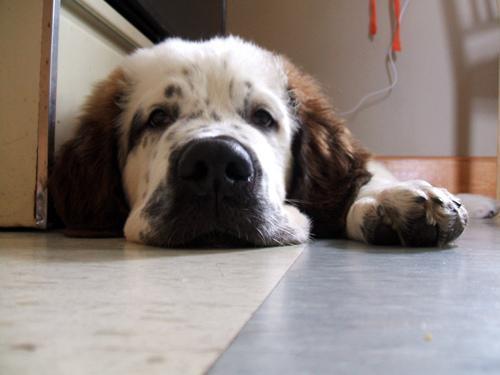
Saint_Bernard